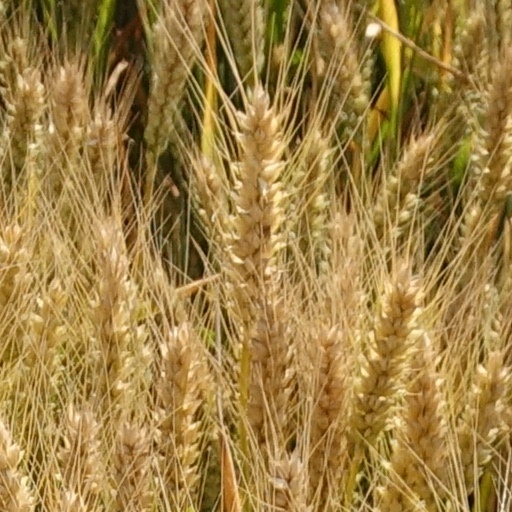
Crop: wheat